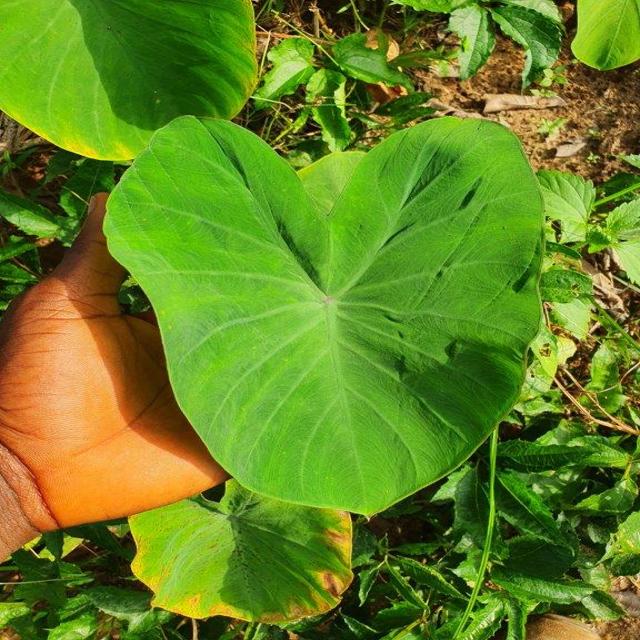
Label: Healthy